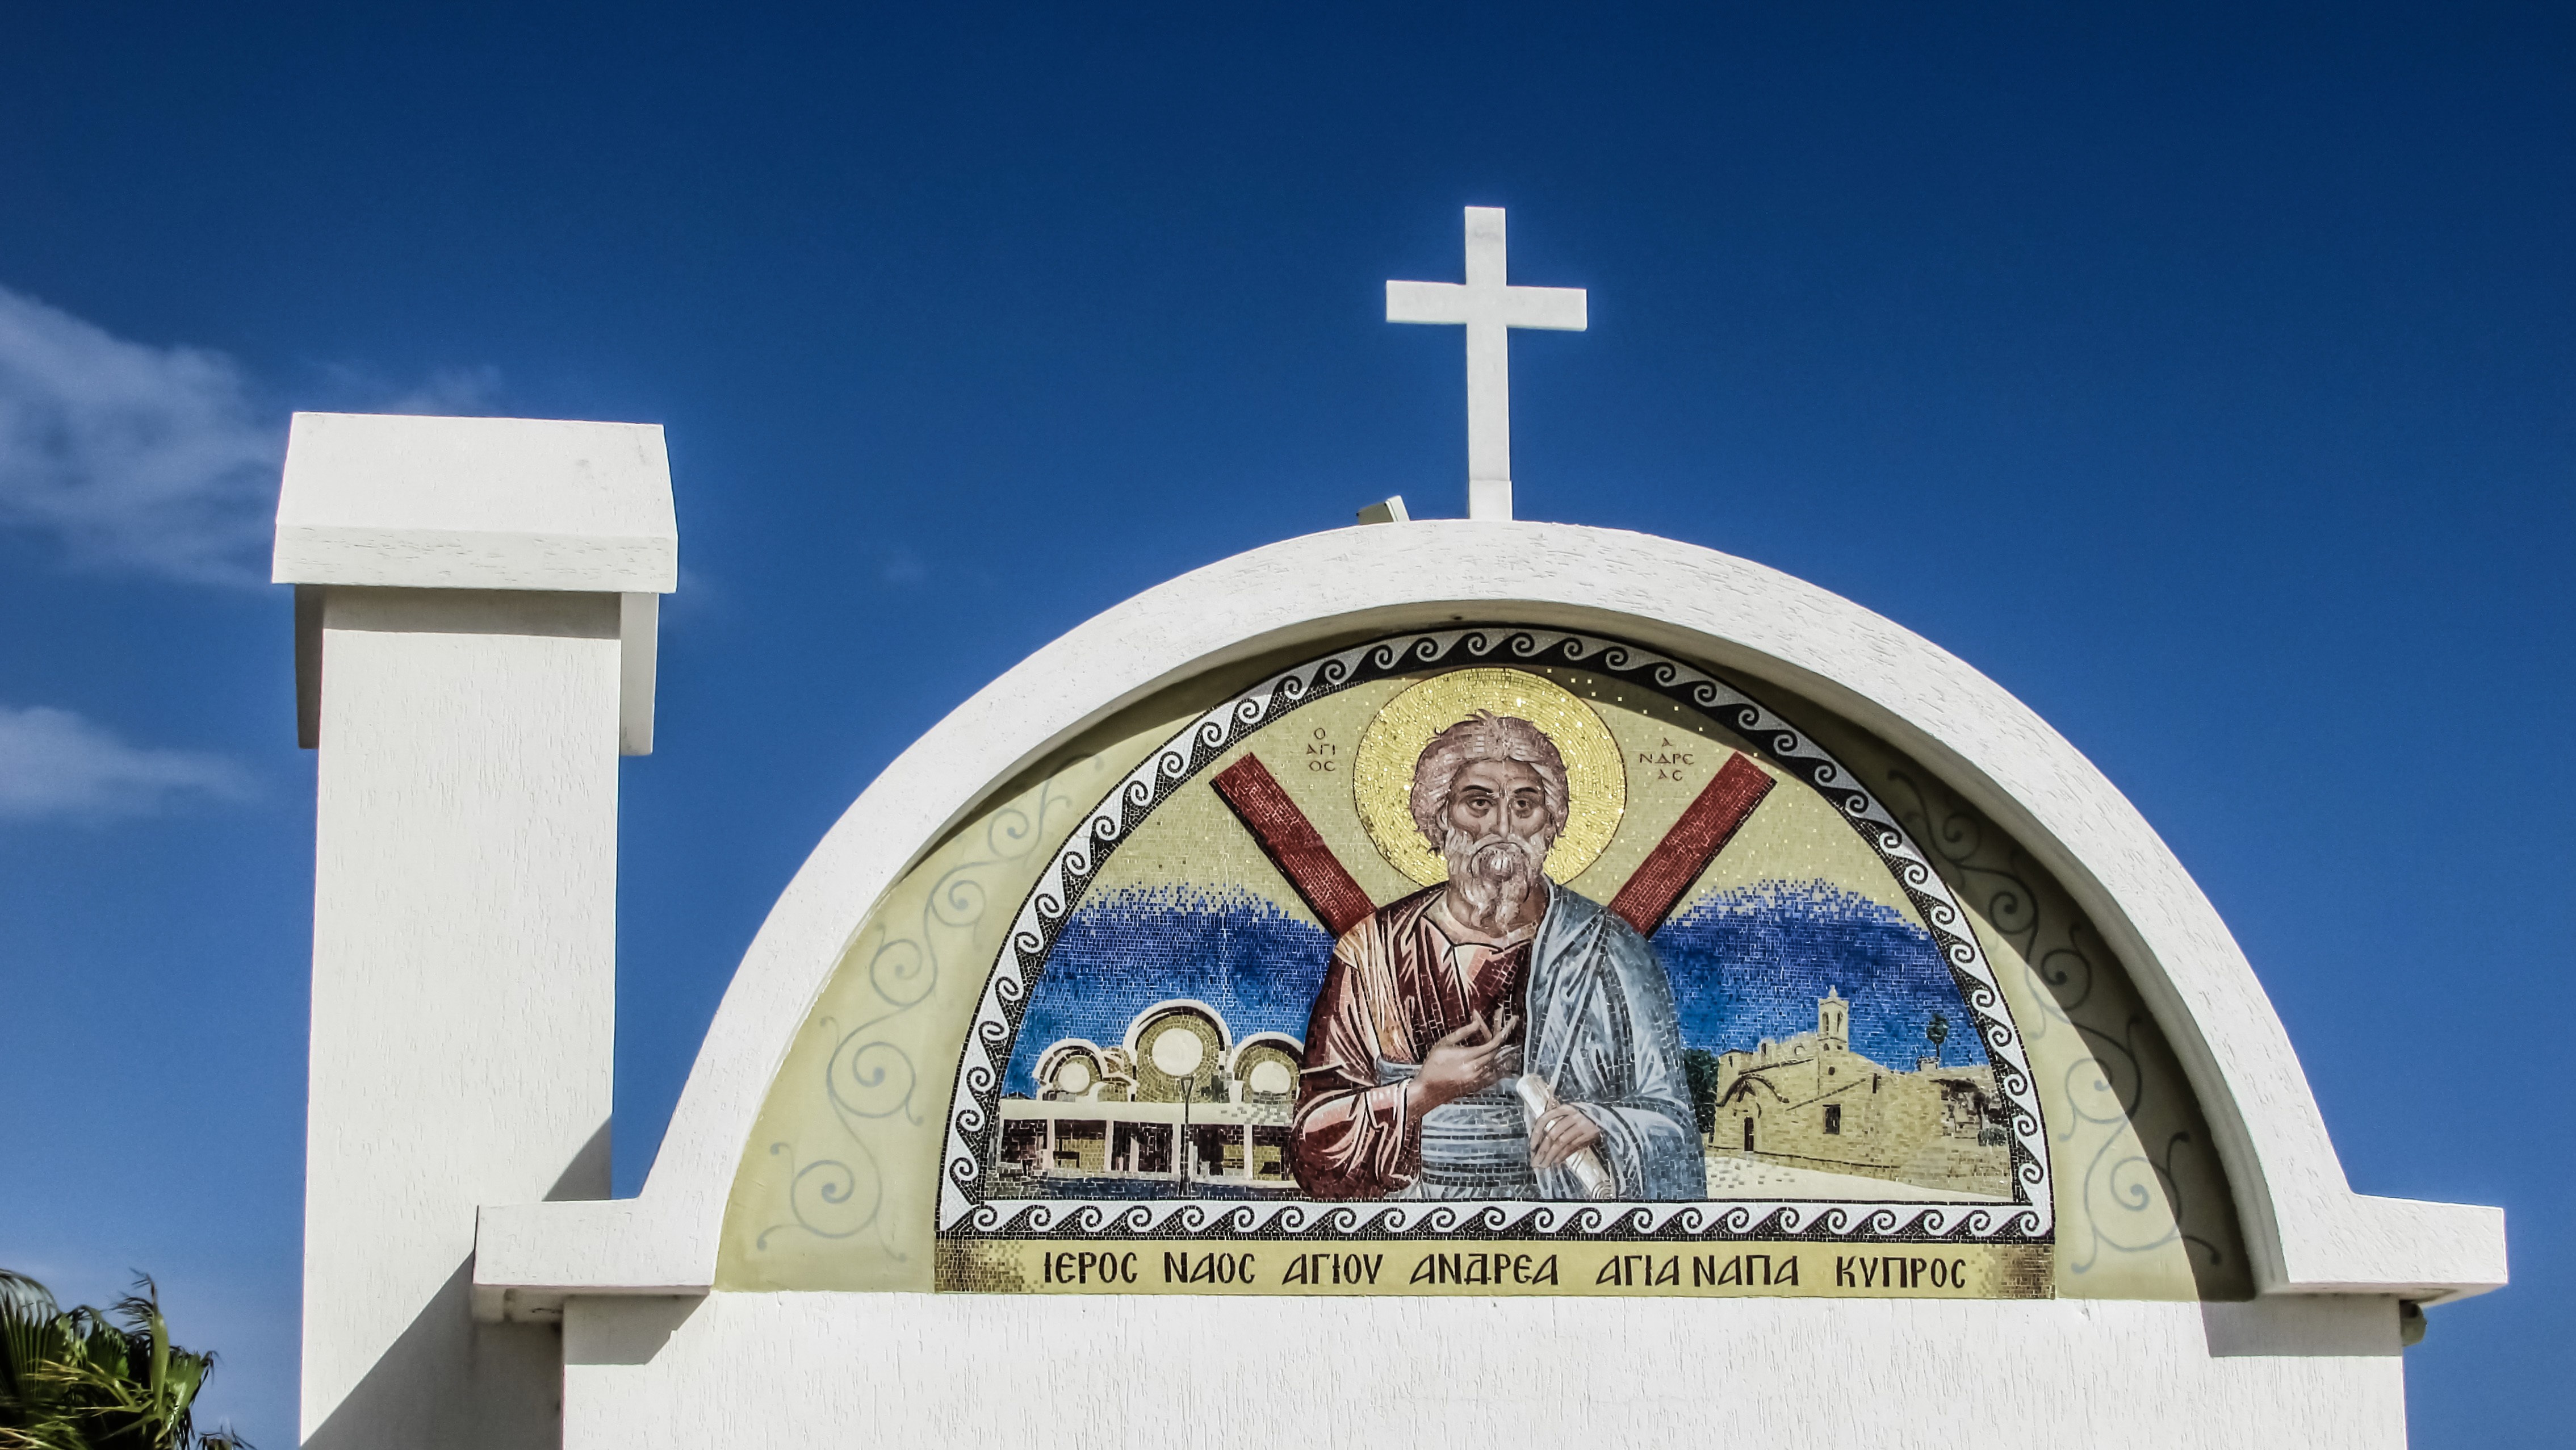
monument, tower, landmark, blue, church, chapel, place of worship, orthodox, cyprus, ayia napa, ayios andreas